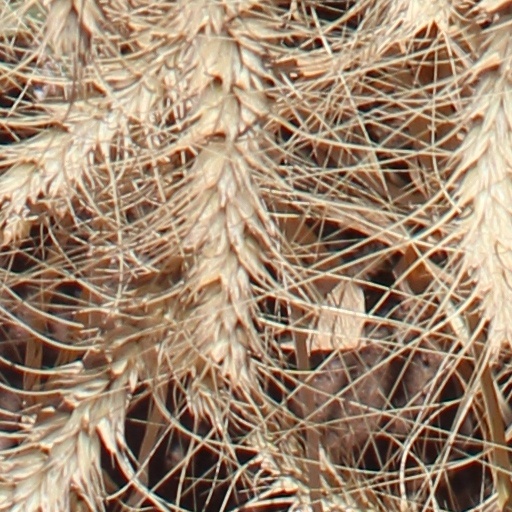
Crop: wheat